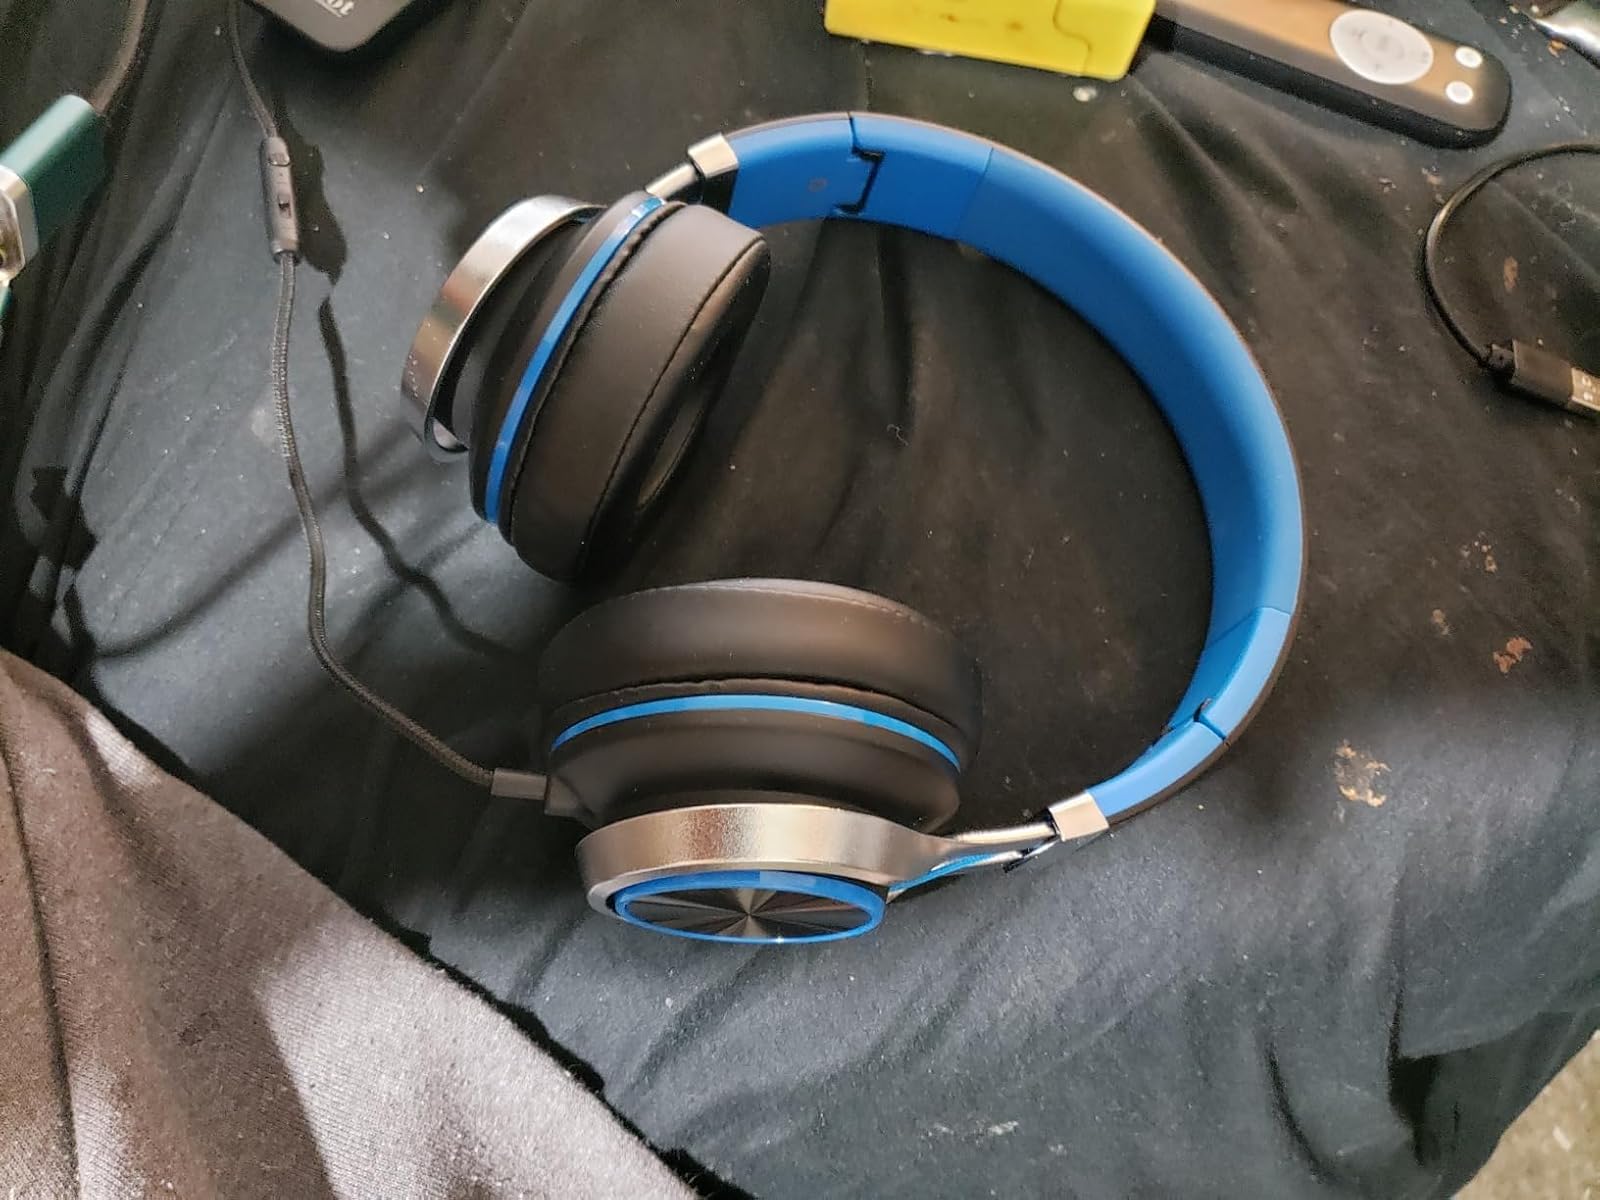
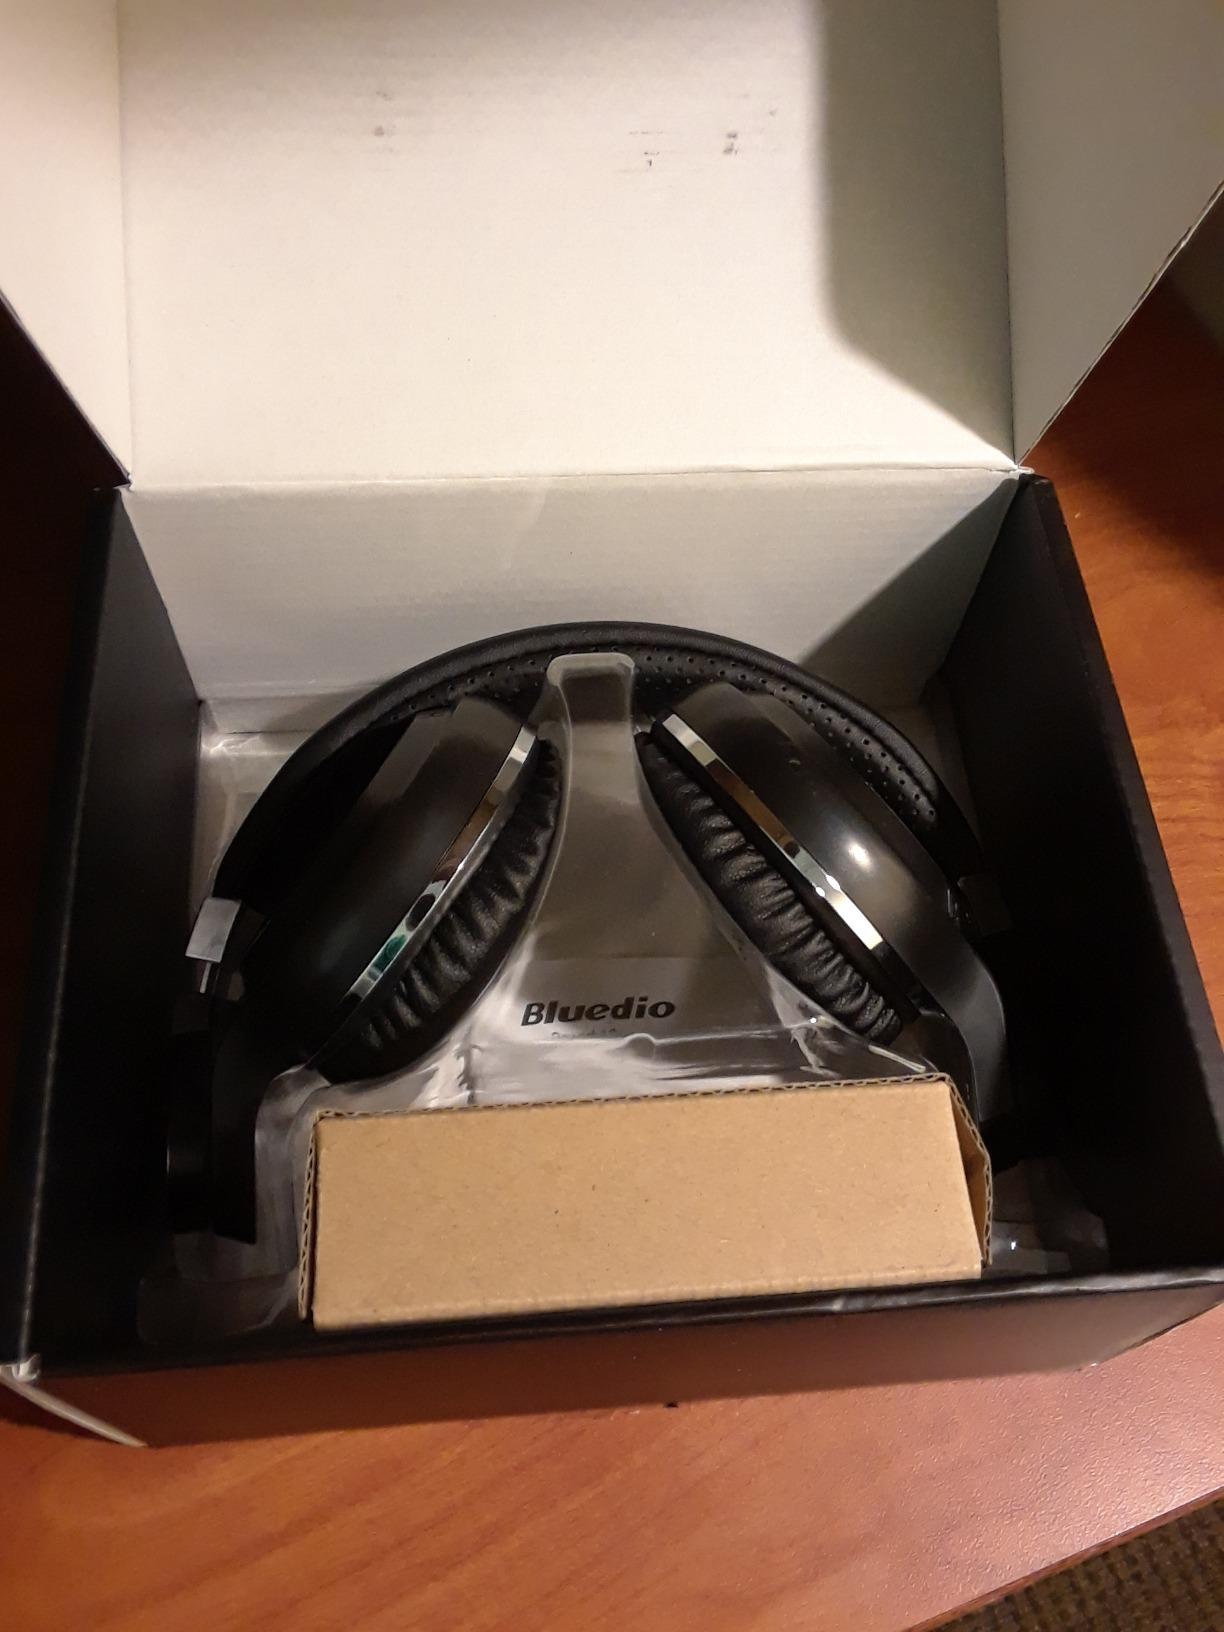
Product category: headphones
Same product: no